John Barleycorn

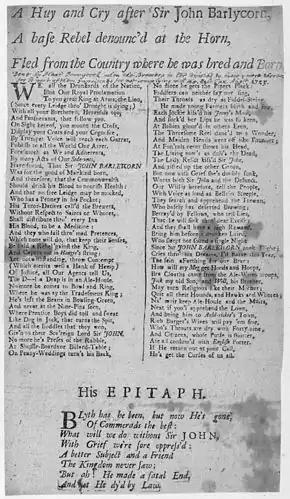
Broadside ballad entitled "A Huy and Cry After Sir John Barlycorn" by Alexander Pennecuik, 1725

"John Barleycorn" is an English and Scottish folk song. The song's protagonist is John Barleycorn, a personification of barley and of the beer made from it. In the song, he suffers indignities, attacks, and death that correspond to the various stages of barley cultivation, such as reaping and malting.